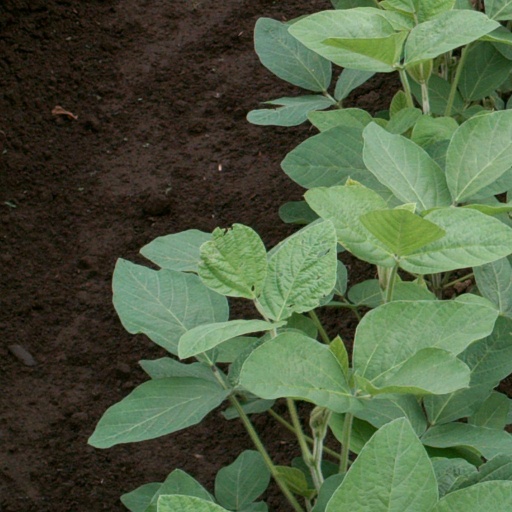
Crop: soybean